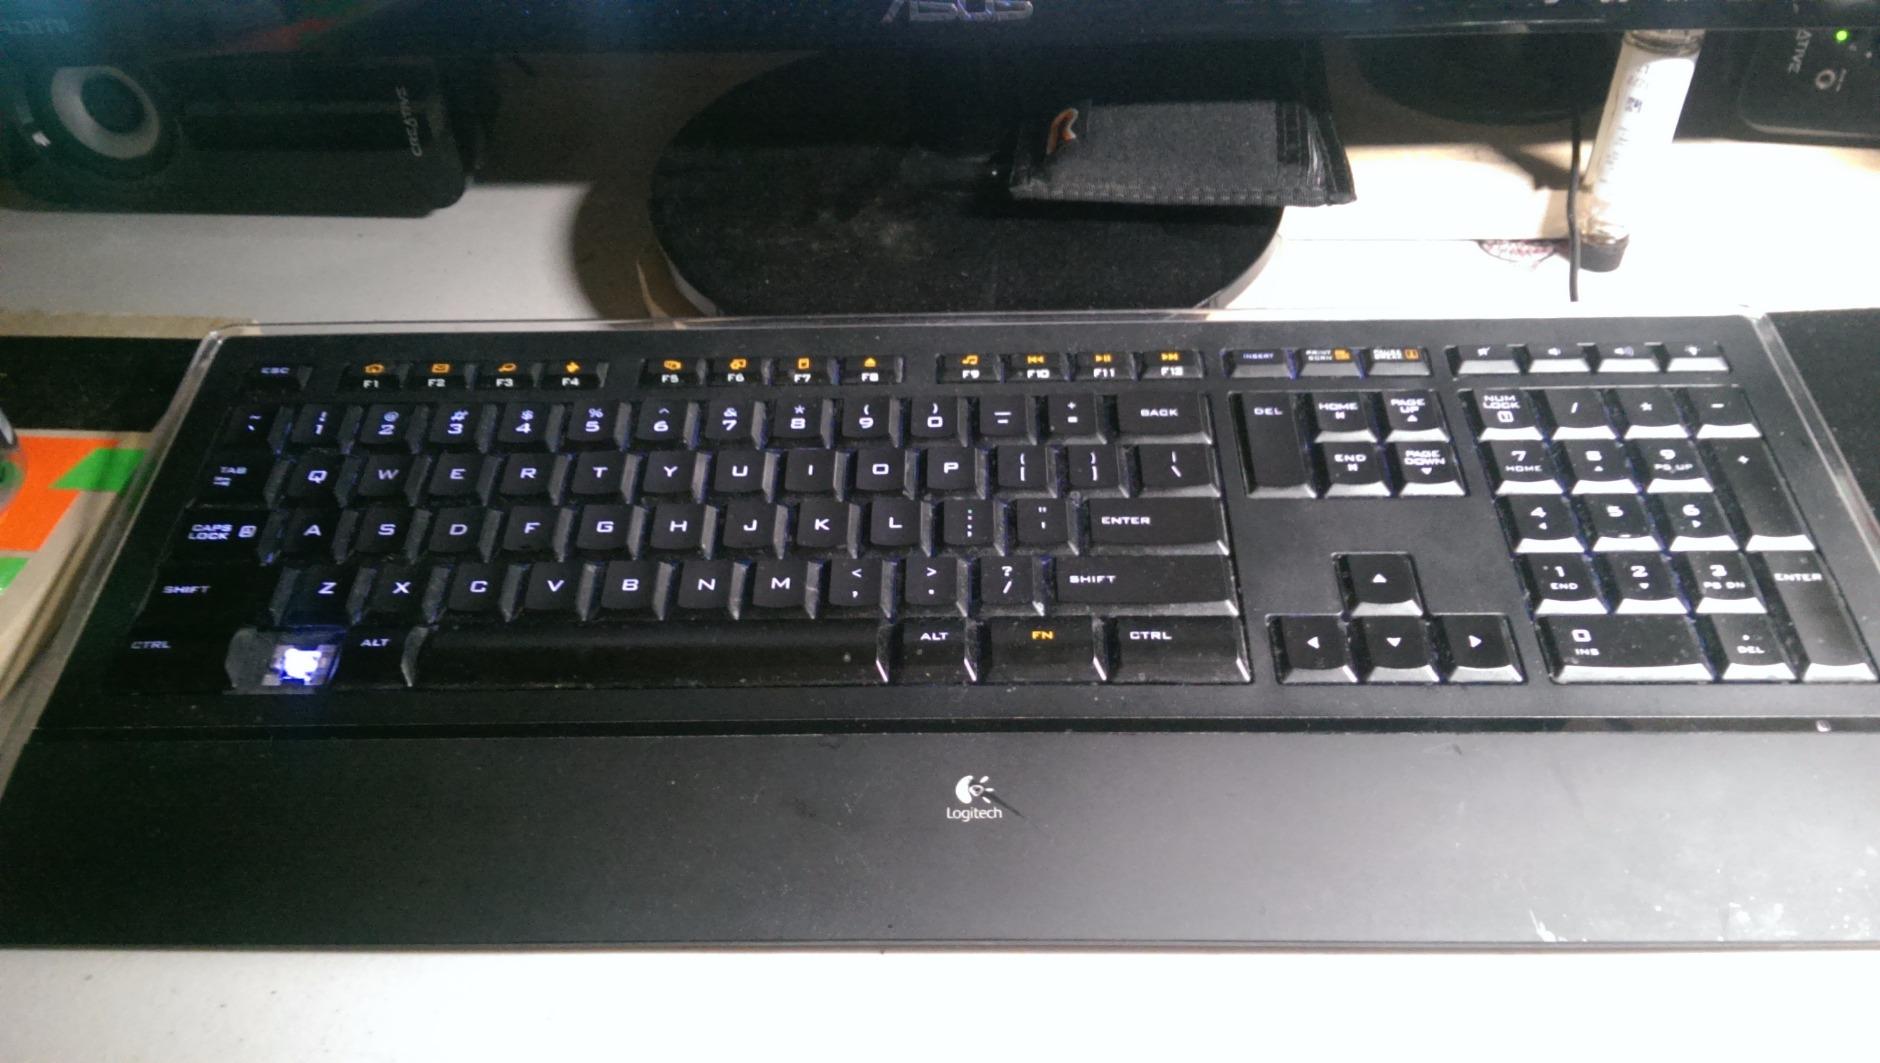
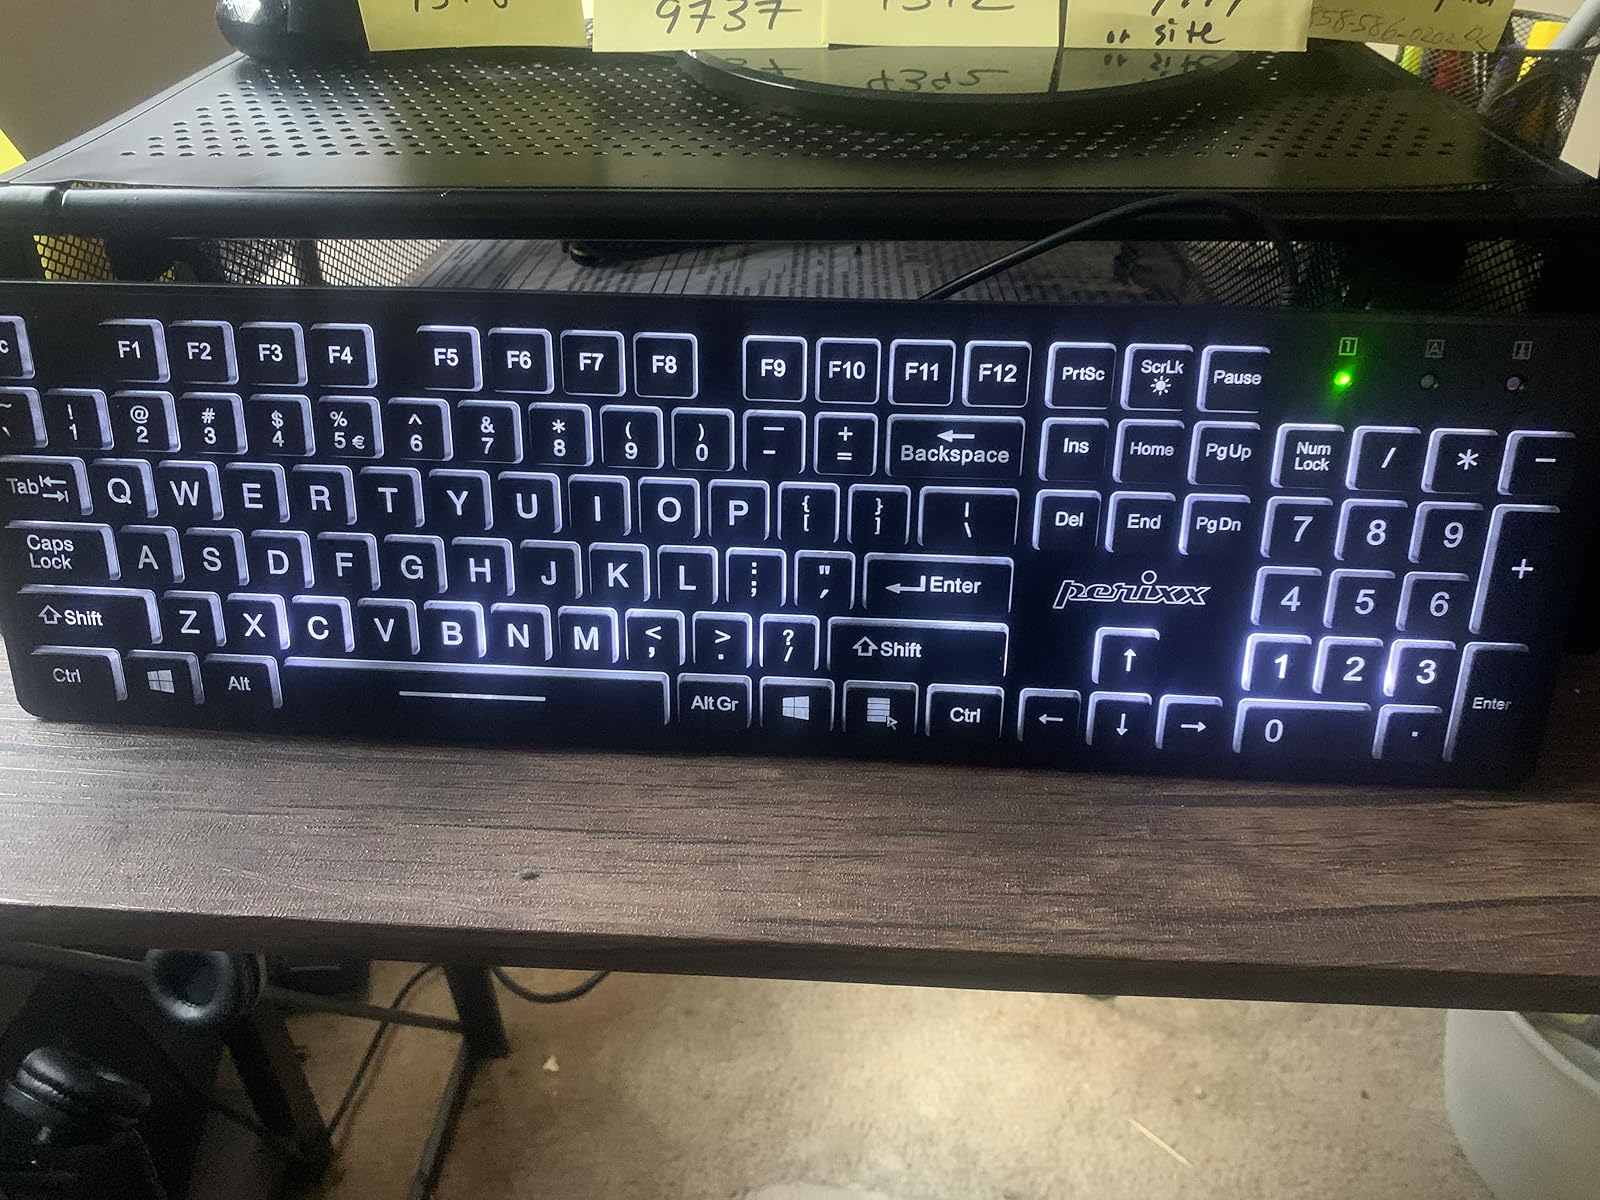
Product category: keyboard
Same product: no